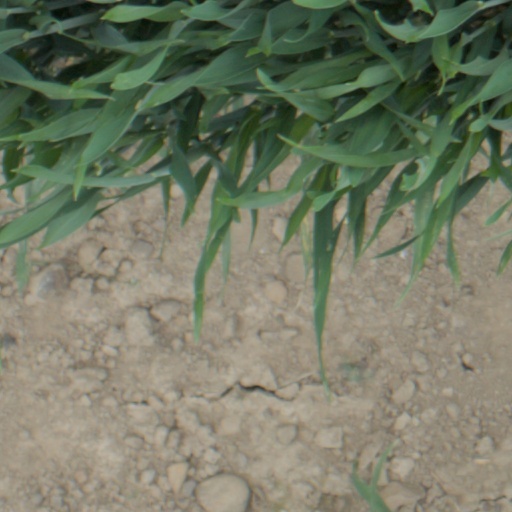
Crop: wheat